Kensington mine

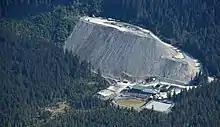
Aerial view of Kensington Mine Comet portal.

Kensington mine is a gold mine located north of Juneau, Alaska. The mine is owned by Coeur Alaska Inc., a subsidiary company of Coeur Mining.